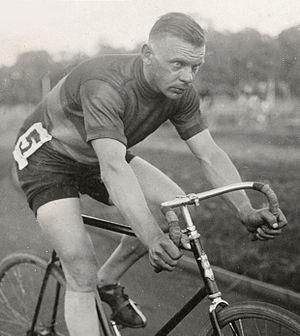
Gunnar Sköld est un coureur cycliste suédois. Il a remporté le premier championnat du monde sur route amateurs en 1921. Lors des Jeux olympiques de 1924, il a obtenu la médaille de bronze de la course sur route par équipes grâce à sa quatrième place lors de la course individuelle, la septième place d'Erik Bohlin et la dix-septième place de Ragnar Malm.